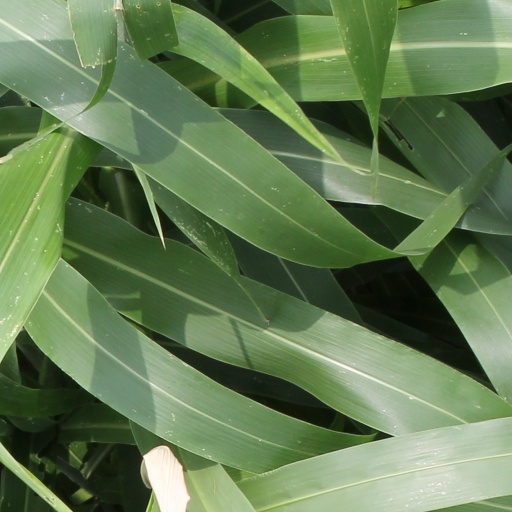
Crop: sorghum